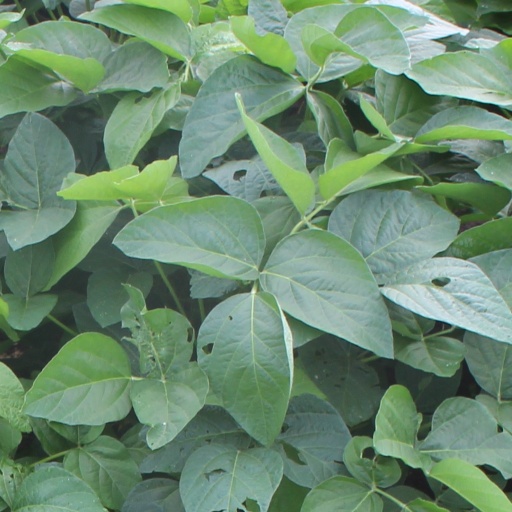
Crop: soybean